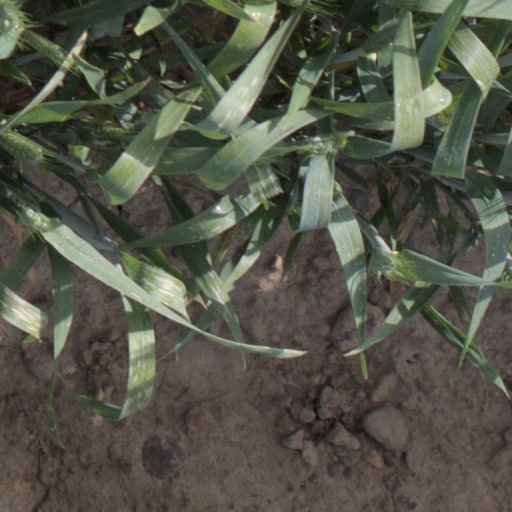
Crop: wheat